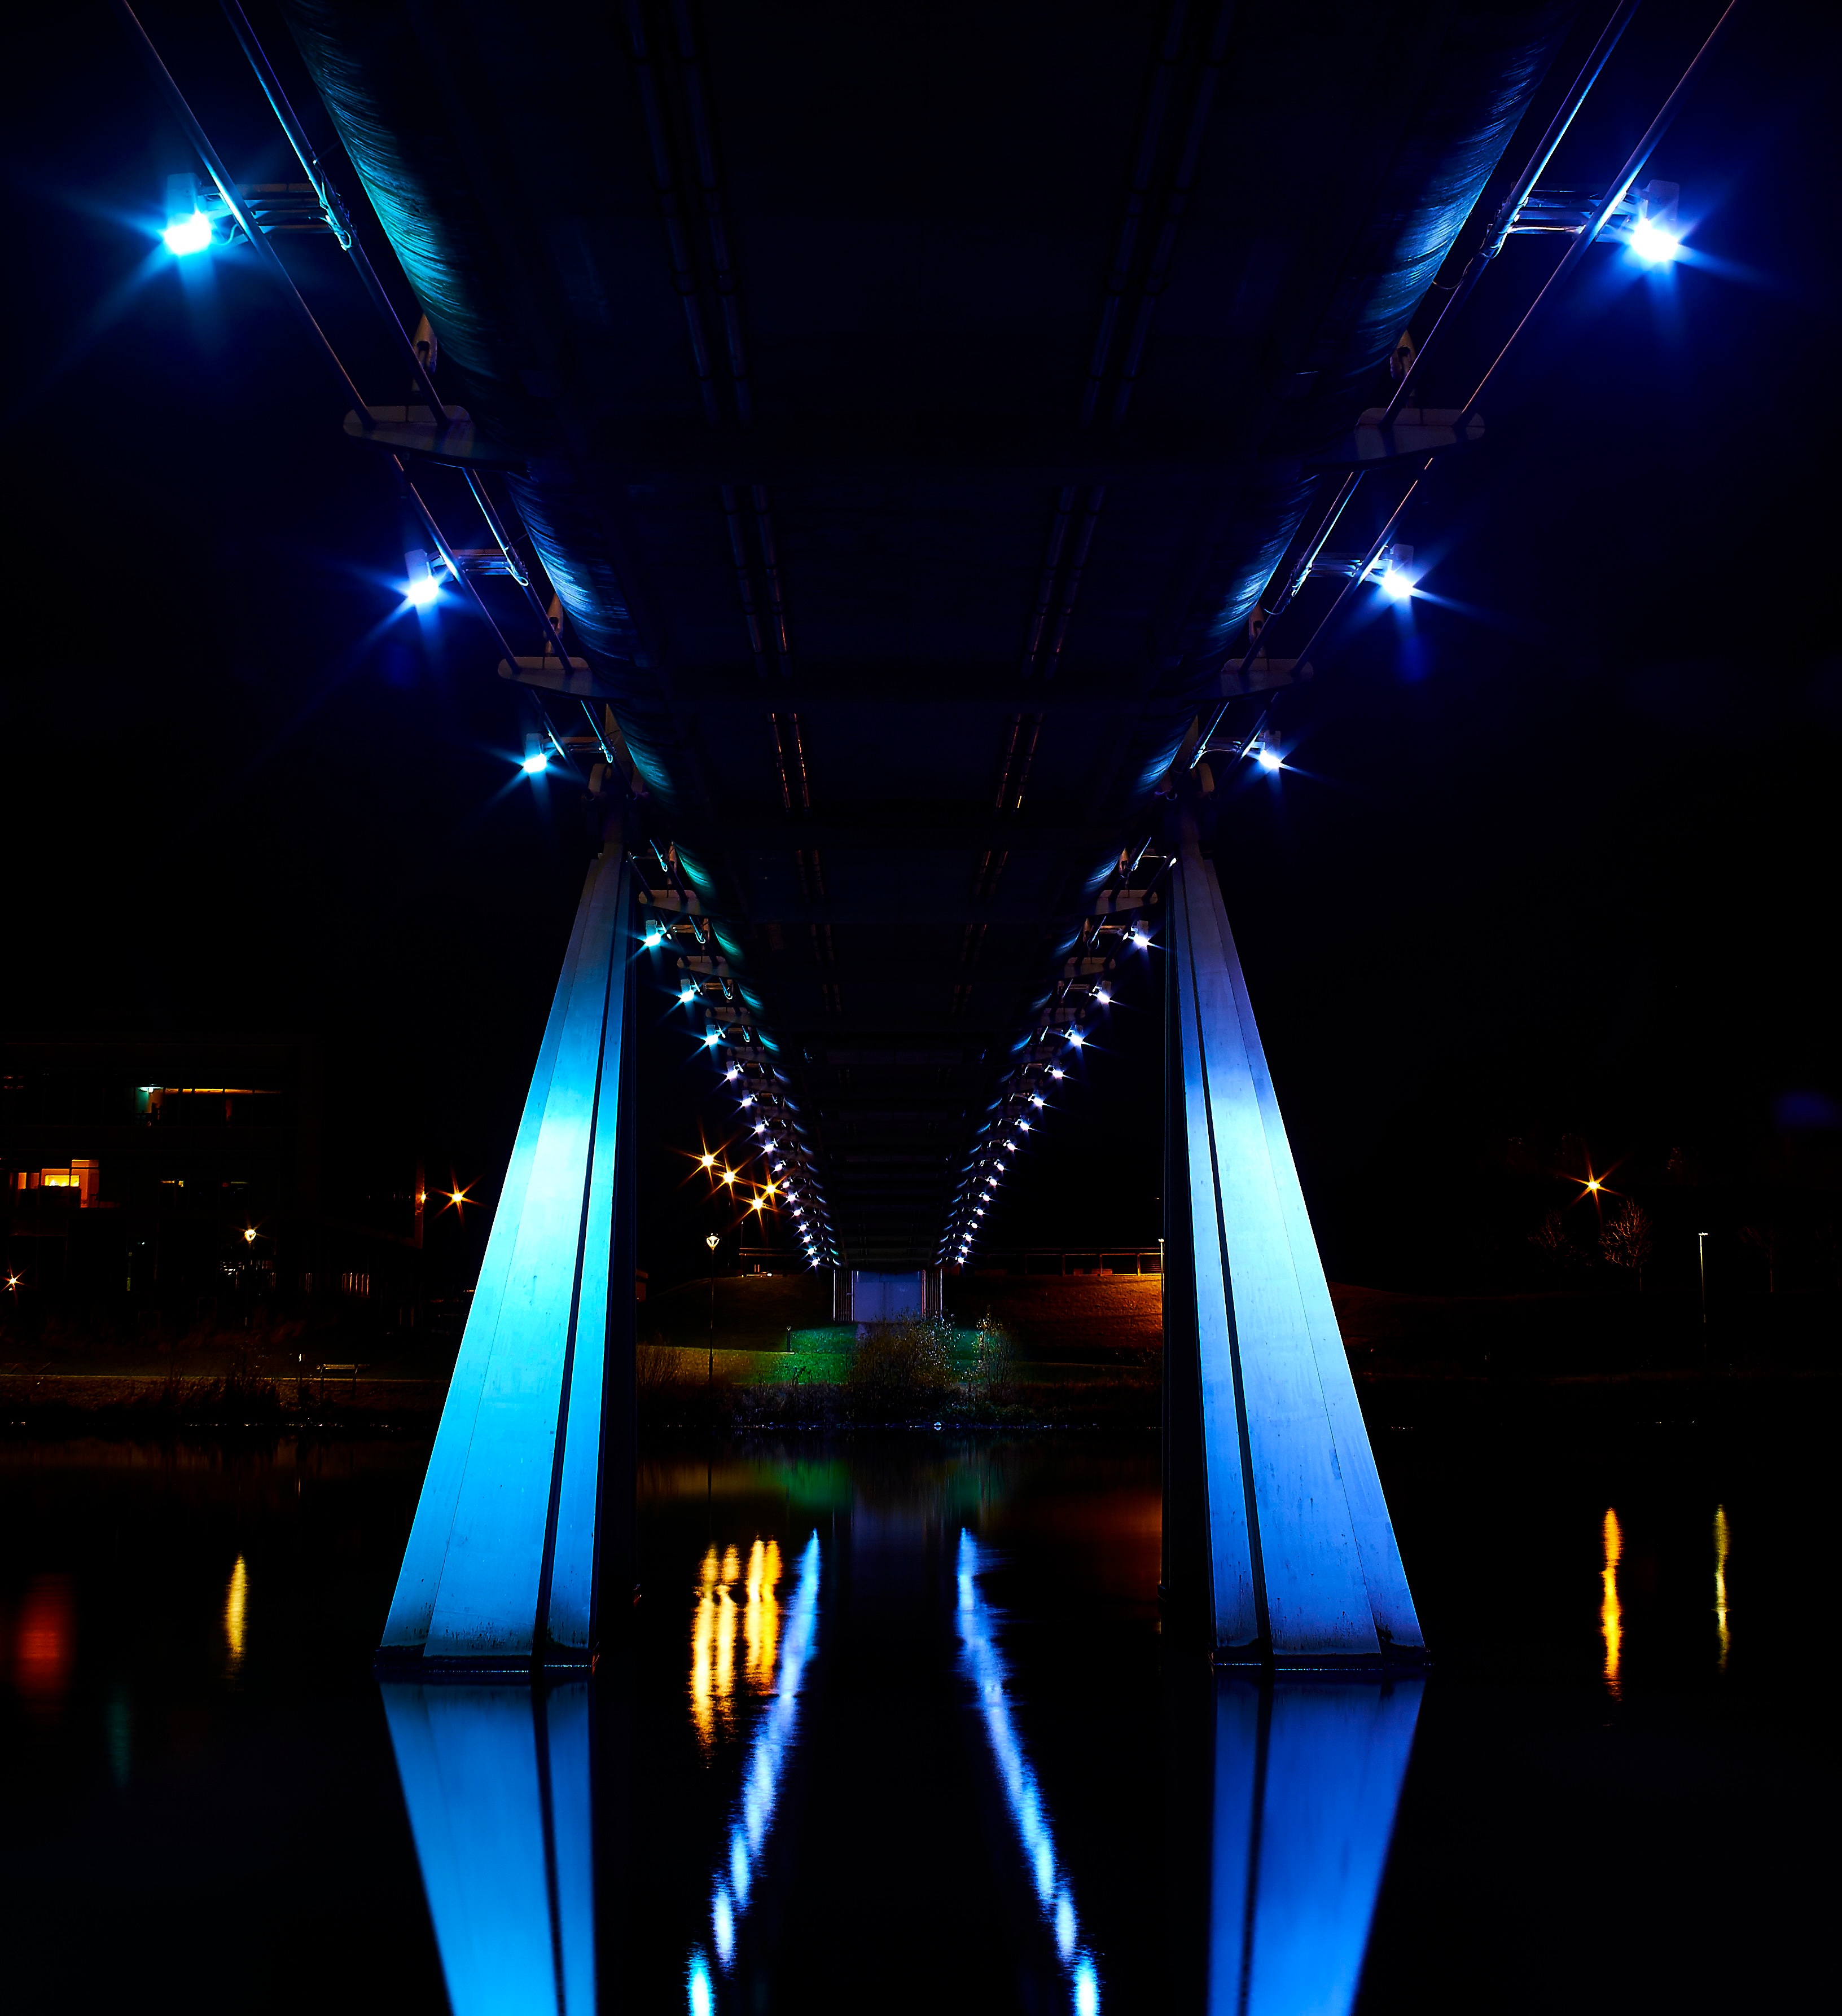
light, night, darkness, blue, lighting, stage